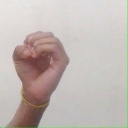
अक्षर: ऊ